Josh Bellamy

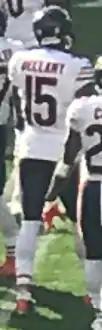
Bellamy with the Bears in 2018

On September 20, 2015, Bellamy caught his first career touchdown against the Arizona Cardinals. On October 11, 2015, Bellamy caught a career-high 6 receptions against the Kansas City Chiefs. On November 22, 2015, Bellamy caught 4 passes for a then career-high 57 yards against the Denver Broncos. On December 6, 2015, Bellamy had his first start, against the San Francisco 49ers, catching a pass for 16 yards.